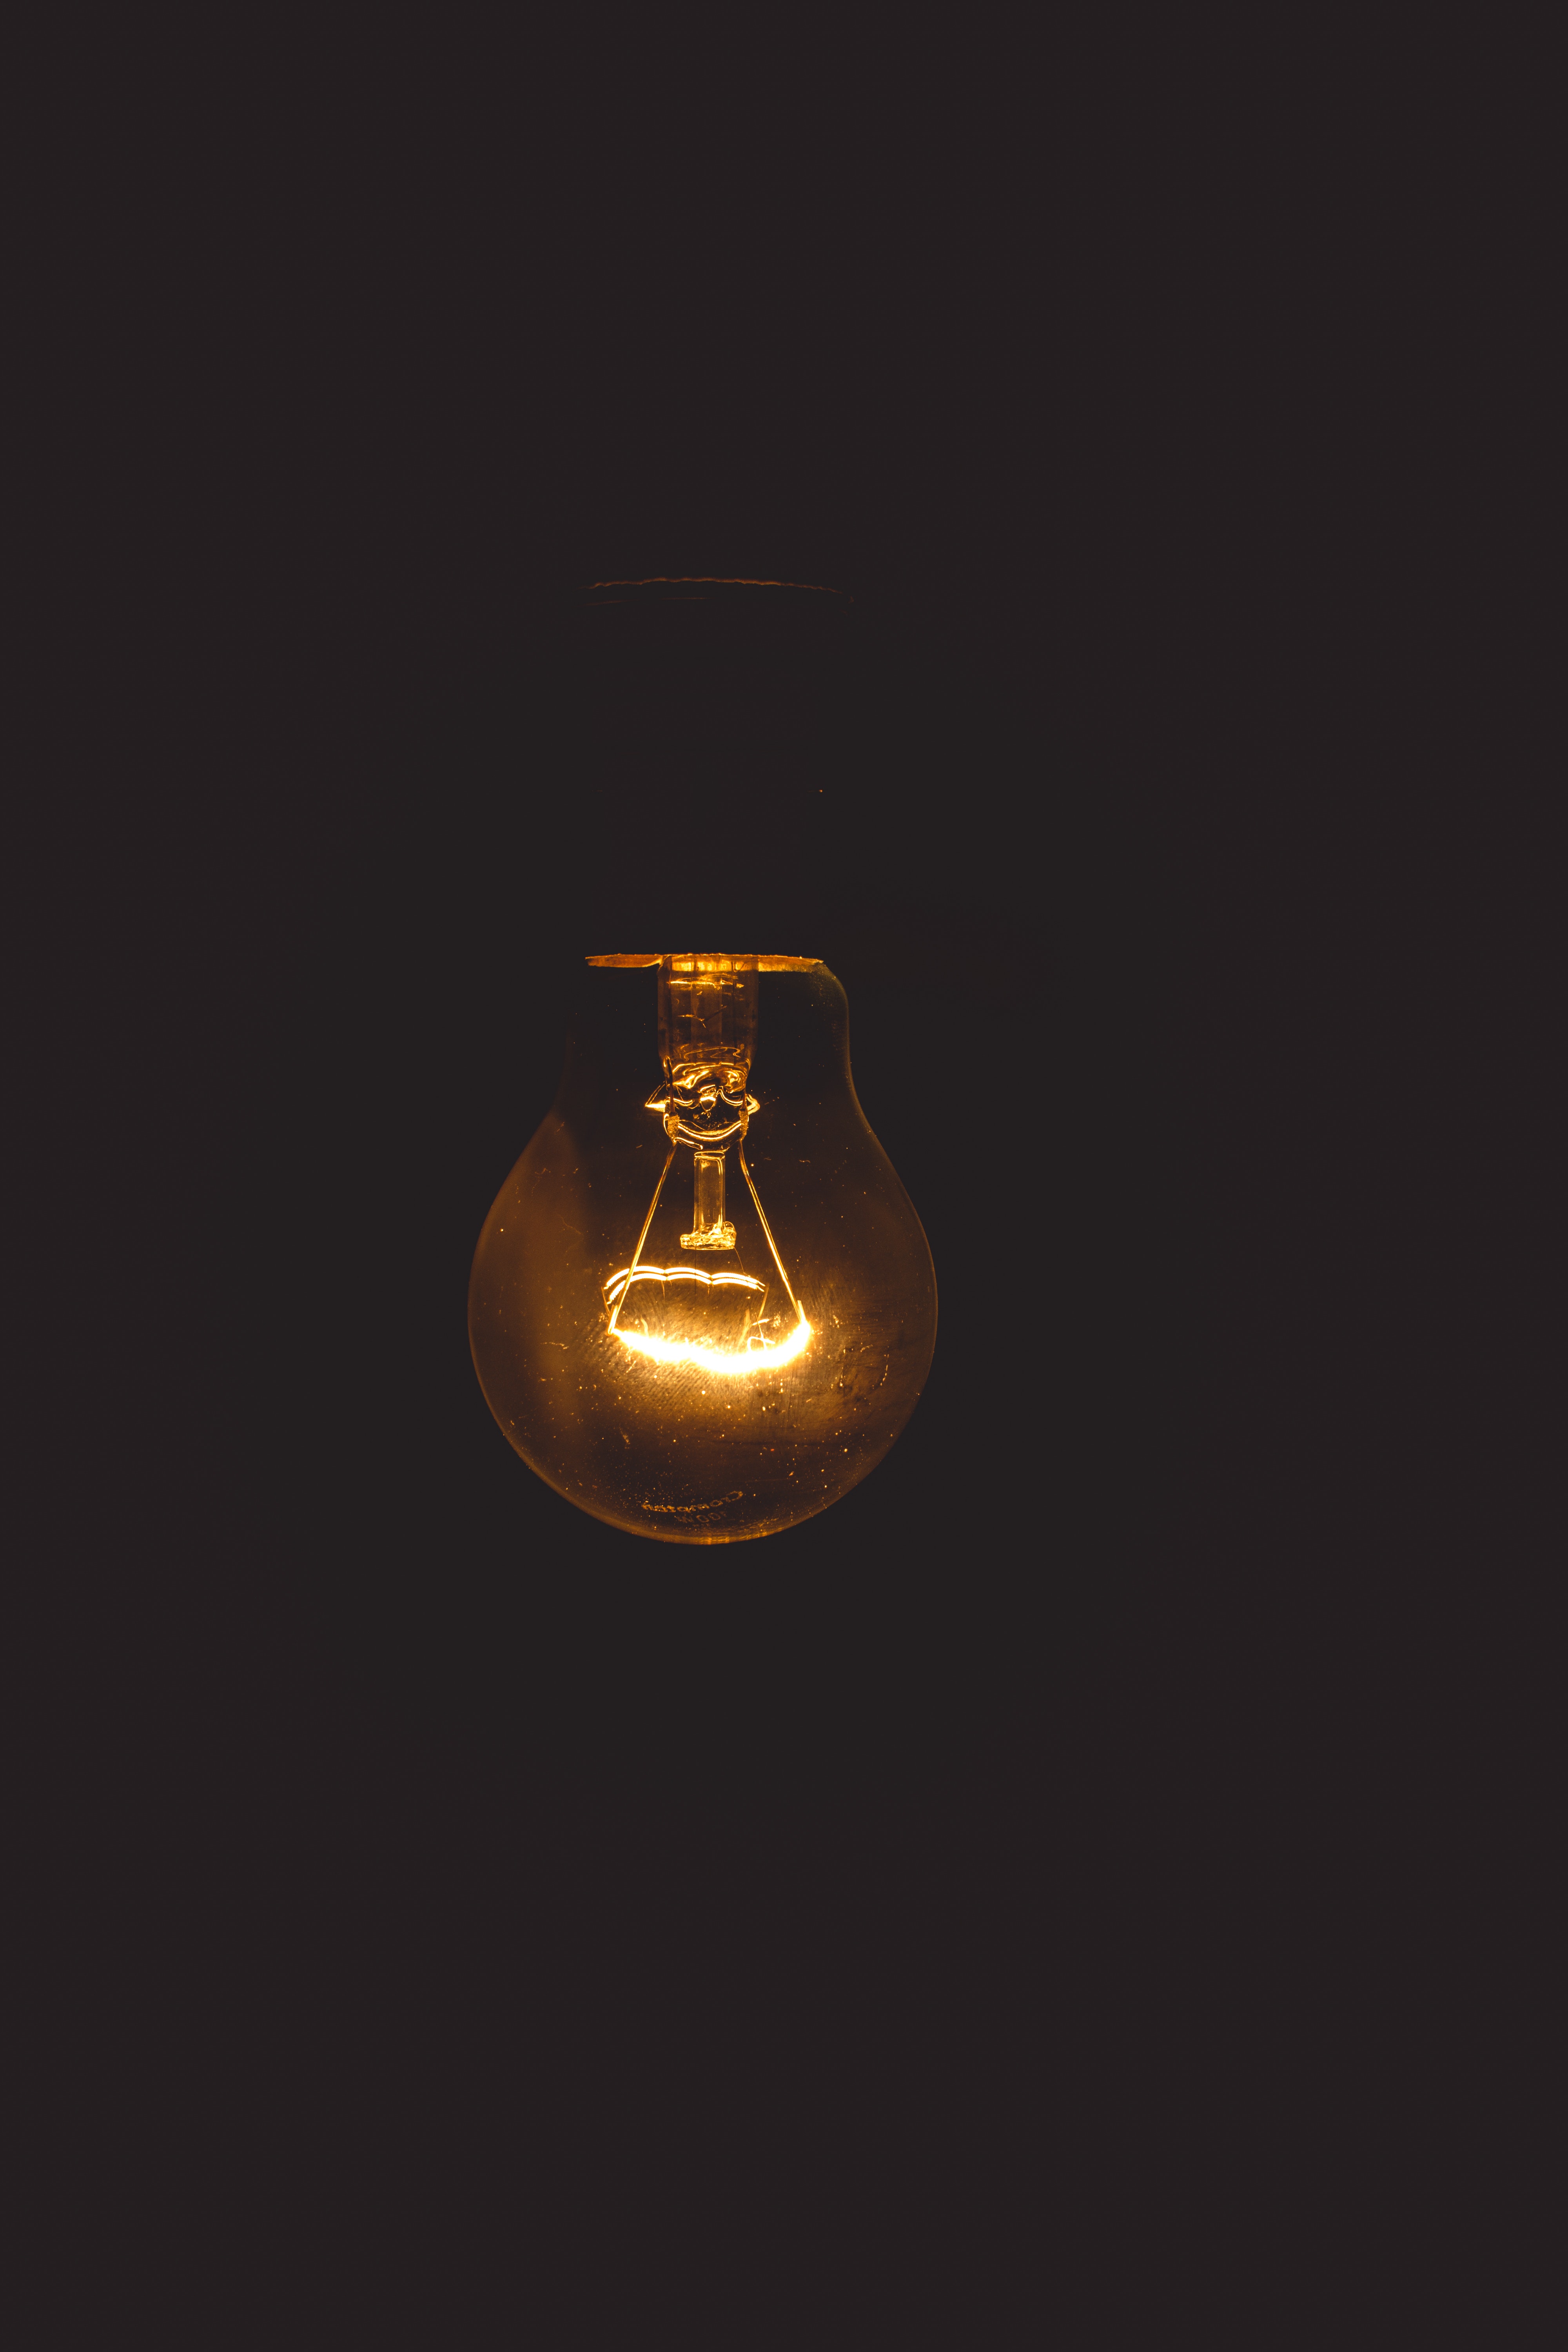
lamp, light, lighting, light fixture, lighting accessory, incandescent light bulb, light bulb, lampshade, brass, still life photography, nightlight, interior design, ceiling fixture, metal